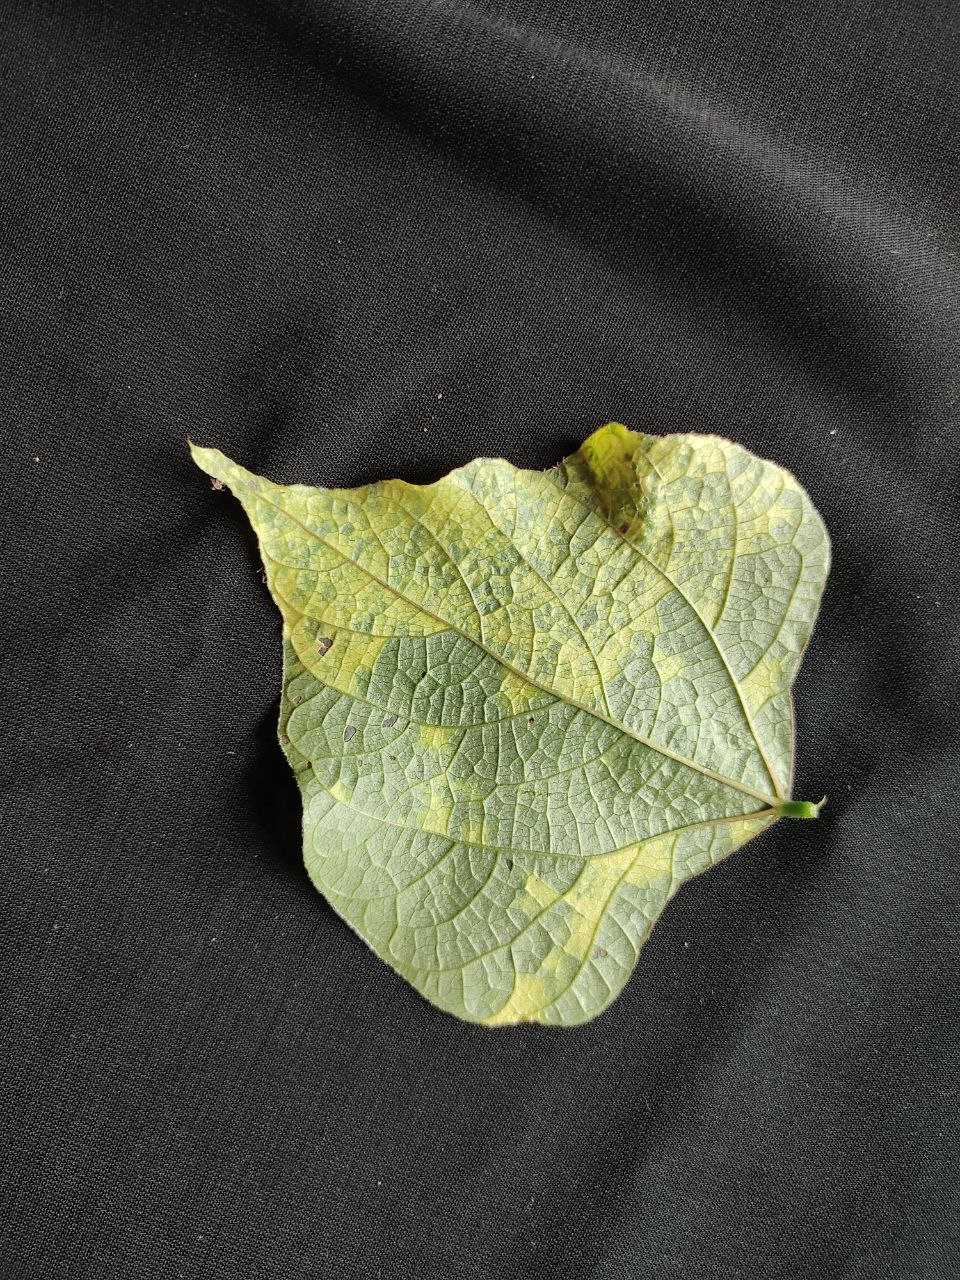
Crop: bean
Leaf condition: Mosaic Virus